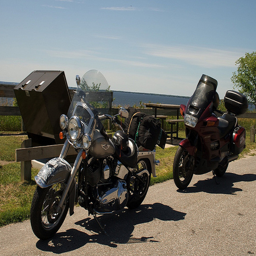
Two motorcycles parked at a picnic area by the sea.
Two motorcycles at a rest stop in a picnic area.
Two motorcycles parked next to a rest area with picnic table.
Two motorcycles parked next to the grass and a bag is attached to one of them.
Two motorcycles are parked next to a park grill.